Wilhelm Tappert

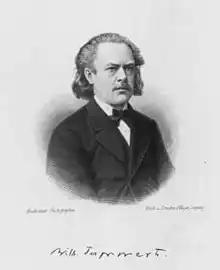

Born in Ober-Thomaswaldau in the Province of Silesia, Tappert trained as a school teacher and made musical studies under Siegfried Wilhelm Dehn and Adolph Kullak in Berlin from 1856-1858. He settled there in 1866 and worked as a music critic and teacher. From 1876 until 1880, Tappert edited the "Allgemeine deutsche Musikzeitung." He worked mainly as a teacher and music critic.